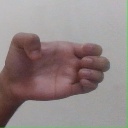
अक्षर: ख